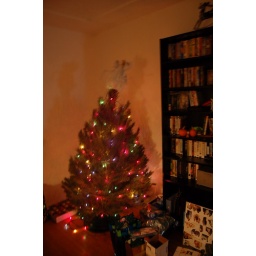
the semi dressed tree rebelling against the angel that now resides on the top of a book case.